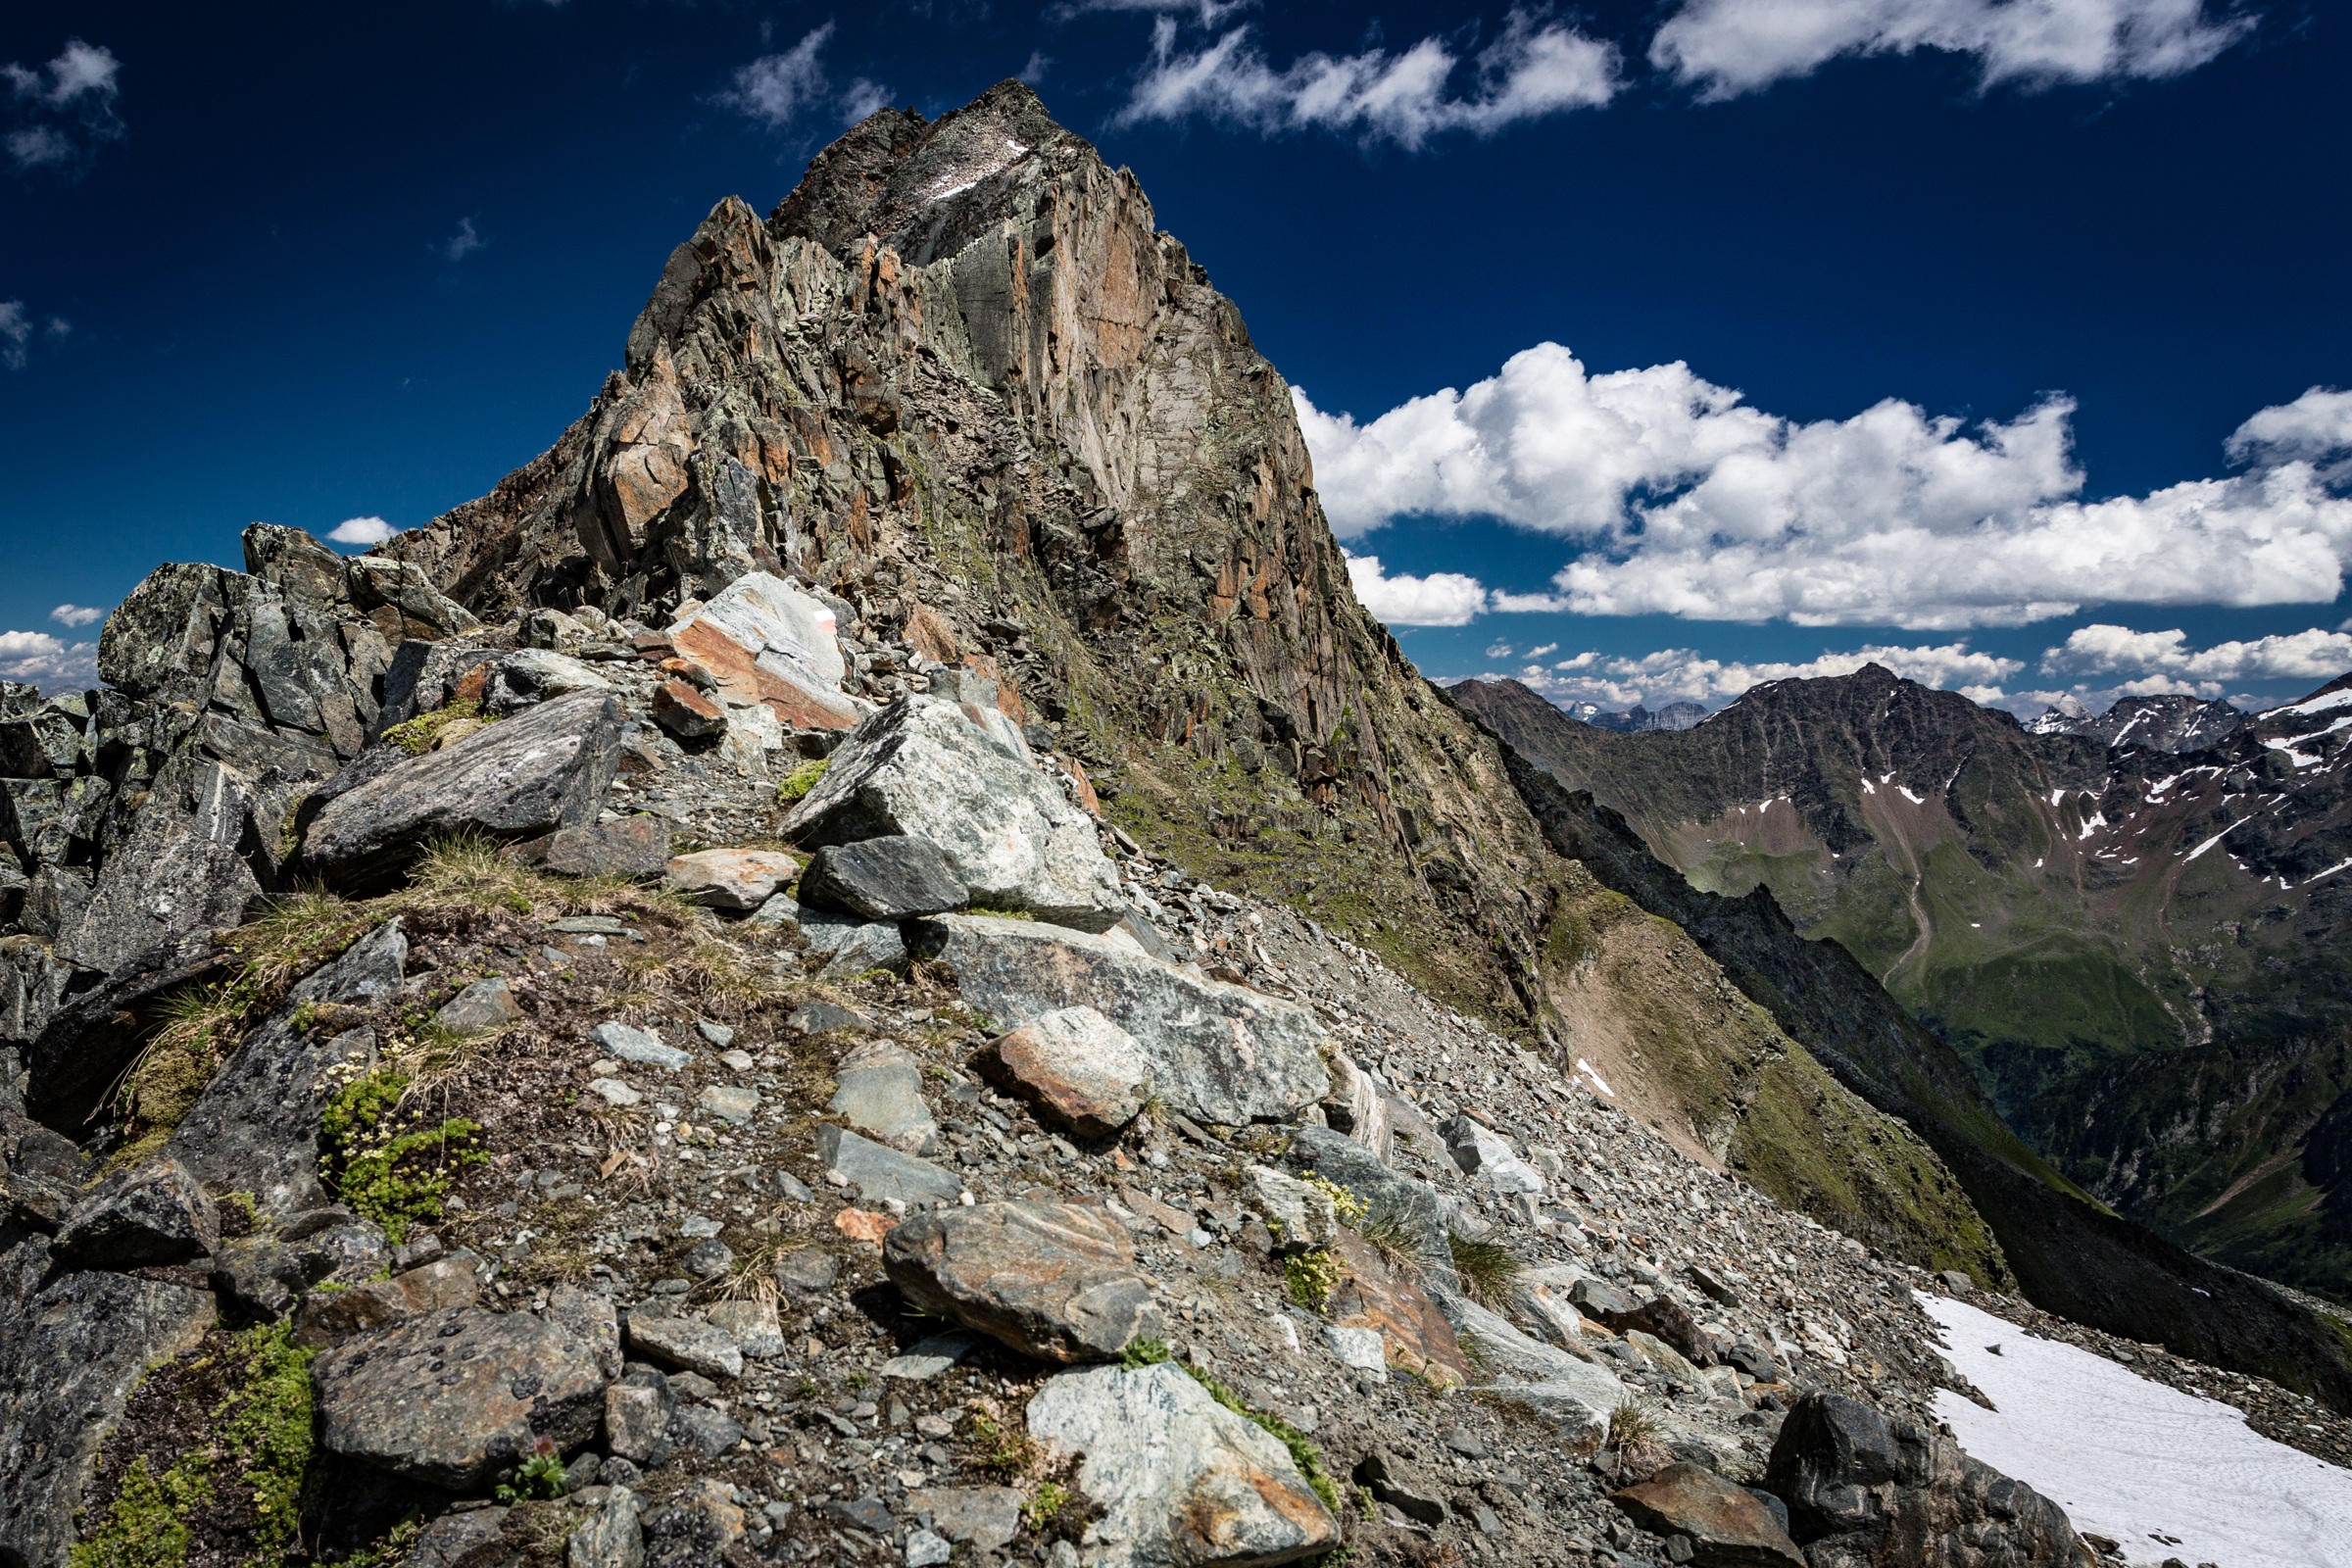
landscape, nature, rock, wilderness, walking, mountain, snow, sky, hiking, adventure, wall, mountain range, hike, alpine, rock wall, ridge, summit, mountaineering, geology, sports, alps, backpacking, plateau, fell, landform, mountain pass, geographical feature, mountainous landforms